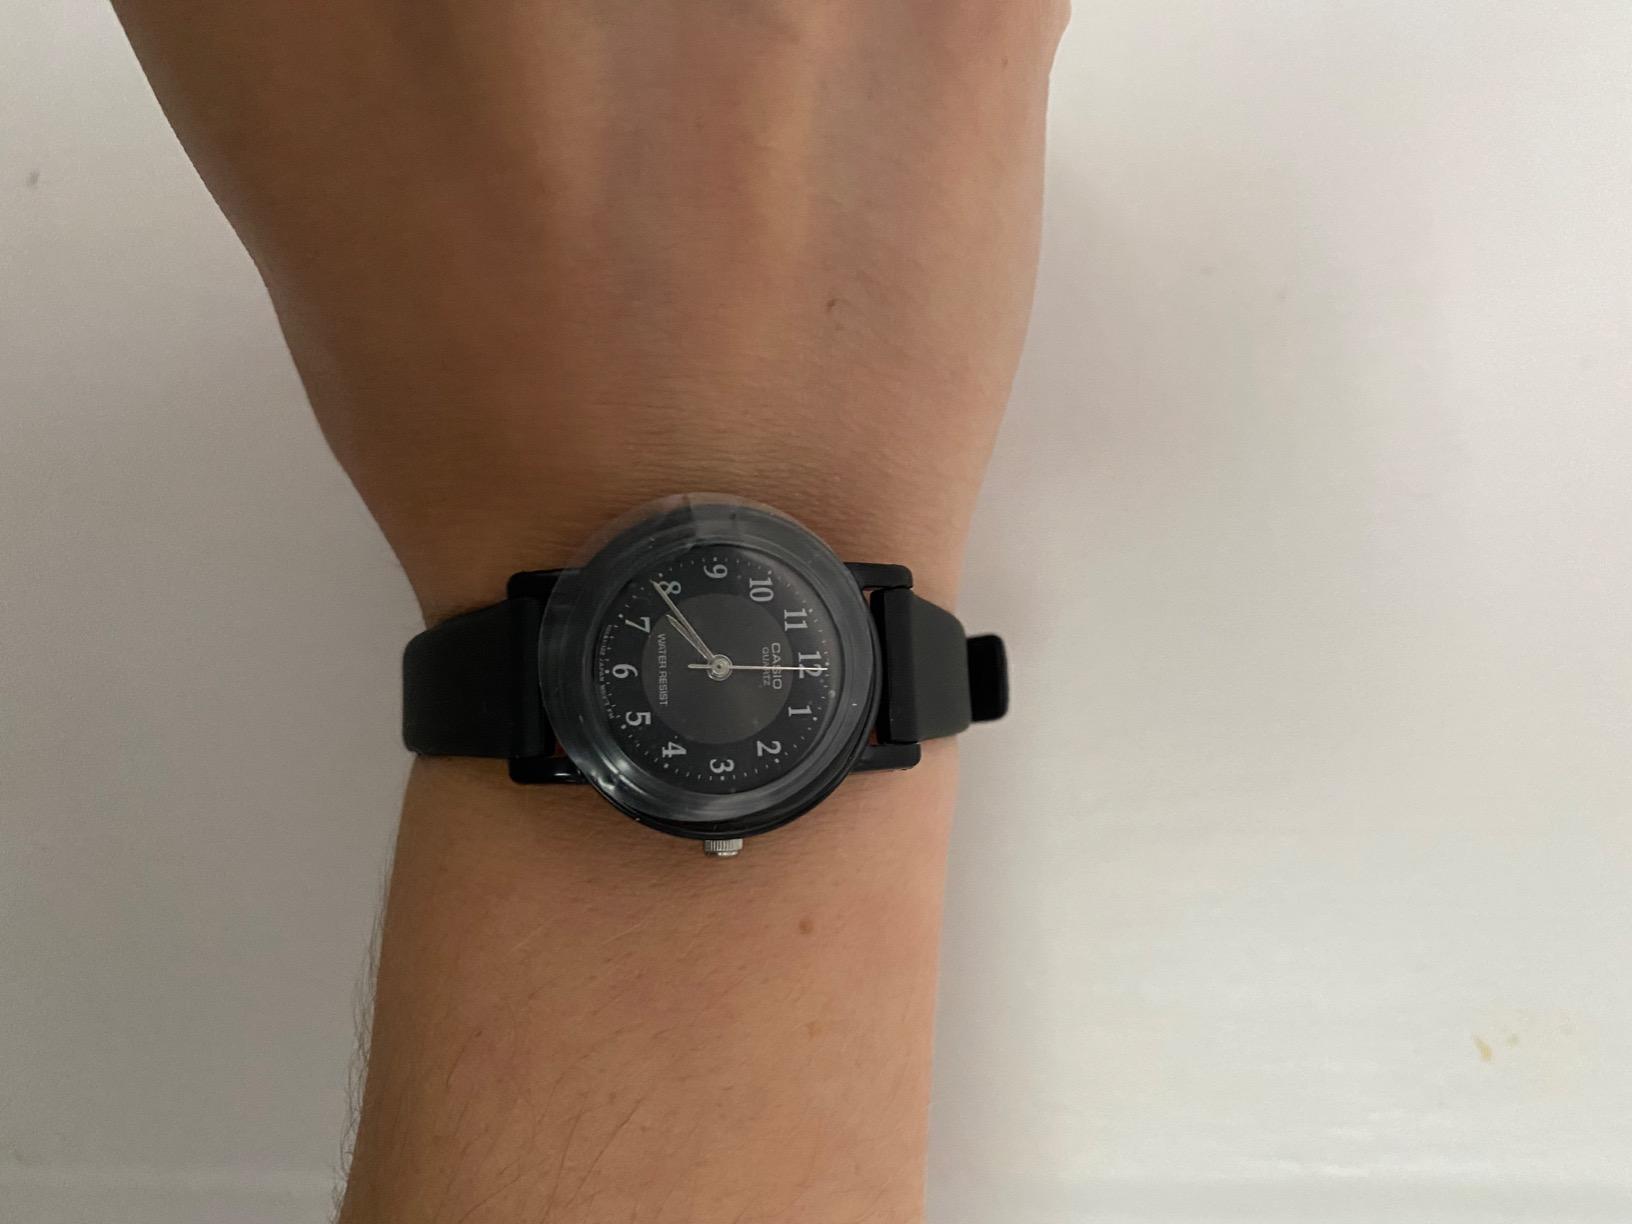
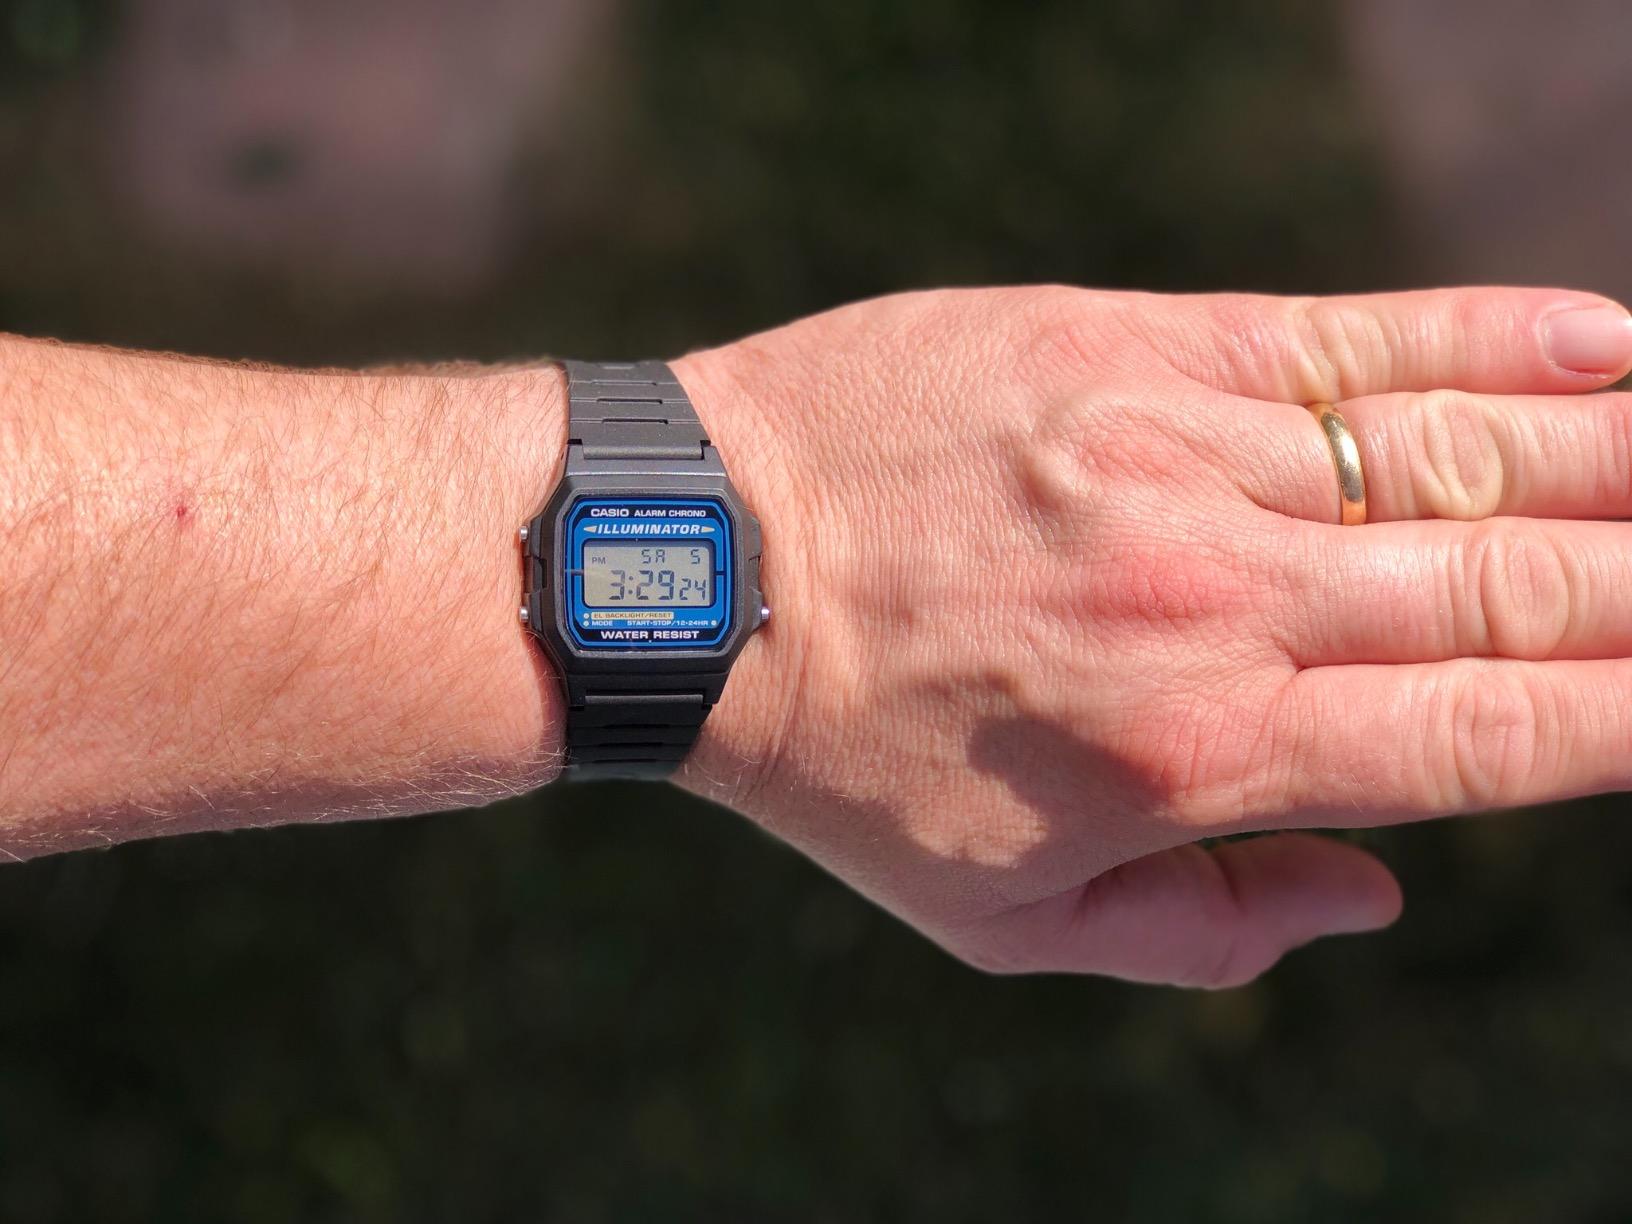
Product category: accessories_watch
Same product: no